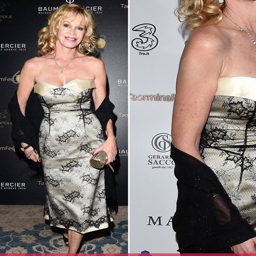
taking things to the next level !